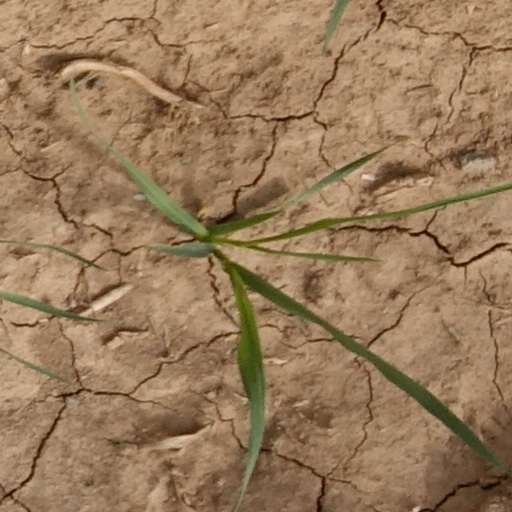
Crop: wheat